Weather of 2008

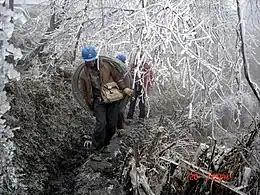
In a forest, tree branches can be seen covered with a layer of ice after the 2008 Chinese winter storms. Workers can be seen walking up a trail.

In early February, a snowstorm impacted the Central Plains and the Great Lakes, causing at least 4 deaths. Later in the month, a system moved through the Northeast and Mid-Atlantic, killing at least 6 people.